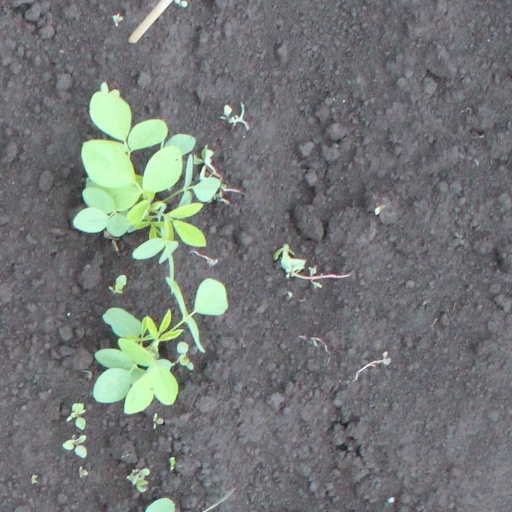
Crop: soybean